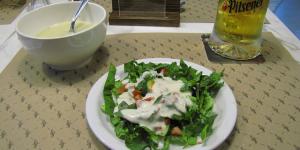
ensalada de orellanas hongos y queso